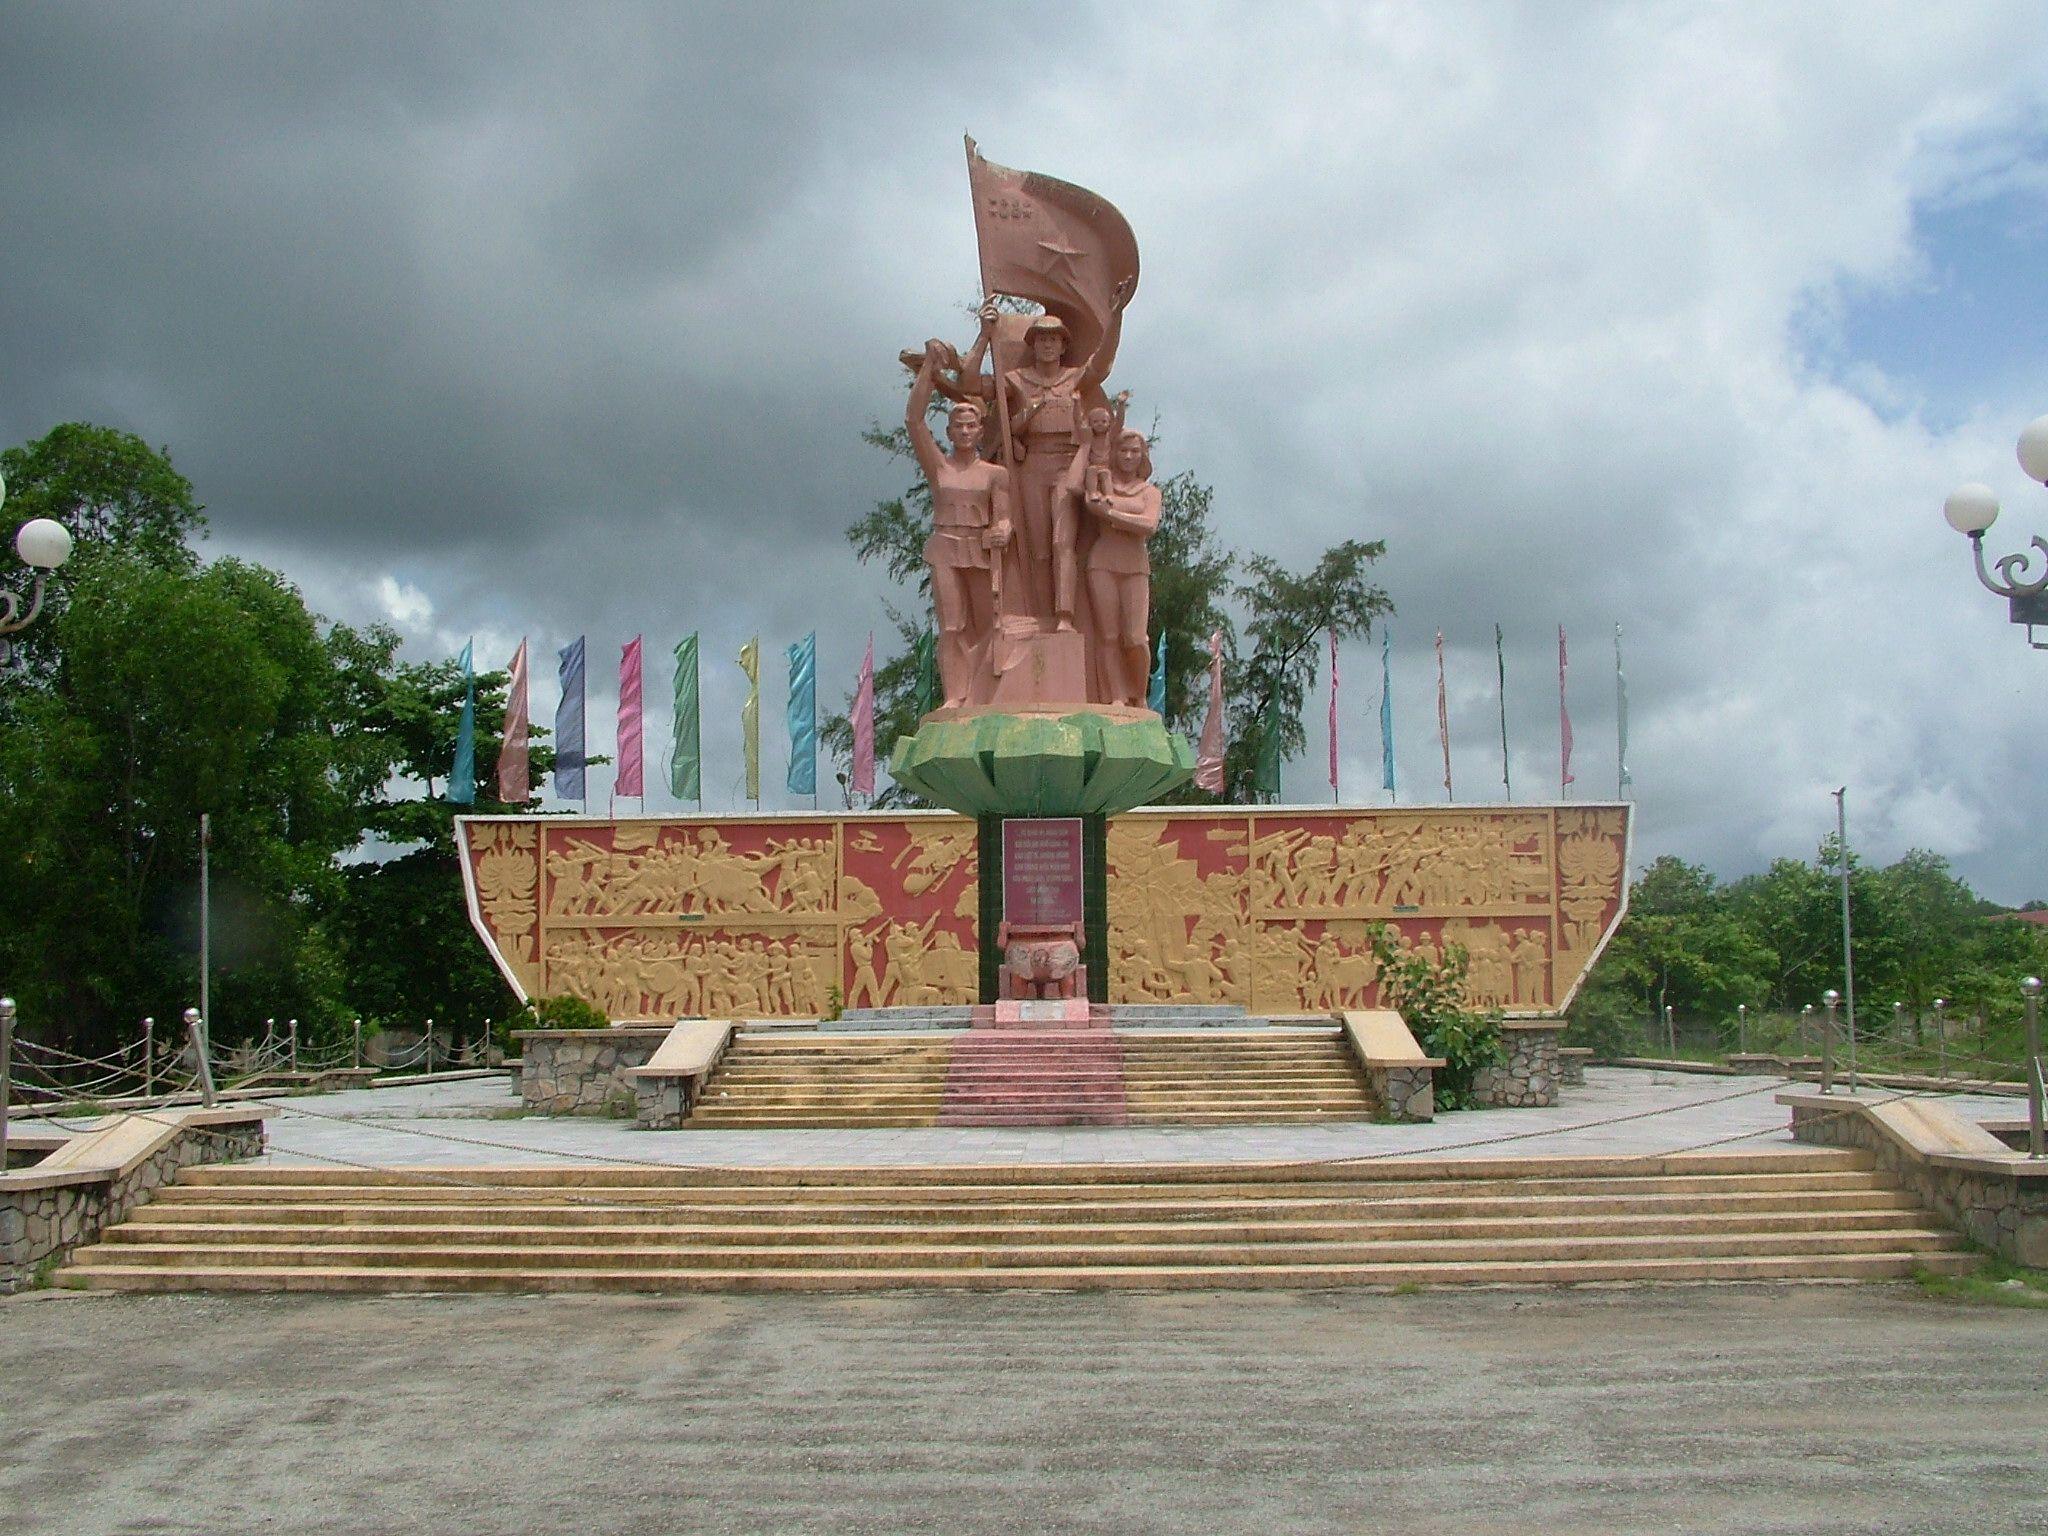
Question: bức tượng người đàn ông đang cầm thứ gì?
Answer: bức tượng người đàn ông đang cầm một lá cờ